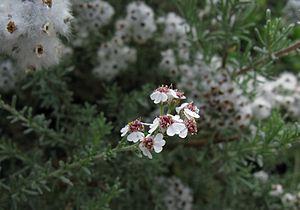
L'Eriocephalus africanus est une espèce d'arbustes broussailleux originaire d'Afrique du Sud. Il est présent en quantité dans l'ouest et l'est de la région floristique du Cap et au Namaqualand. La plante a plusieurs noms vulgaires dans diverses langues : Cape Snow Bush, Kapokbossie, Wild rosemary, African rosemary … L'apparence de son feuillage, bien que plus lisse et plus mat, le fait ressembler superficiellement au romarin de Méditerranée, quoique les deux n'aient rien en commun.